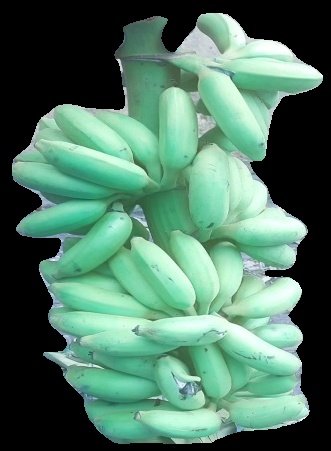
Variety: elakki-bale
Grade: grade2